Arthur Onslow

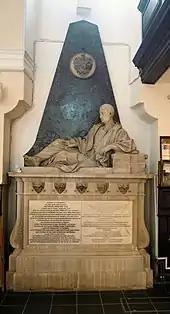
Onslow's memorial in Holy Trinity Church in Guildford

He died at his home in London in 1768 and was buried at Thames Ditton, but his body and that of his wife were later removed to the Onslow burial place in Merrow Church, Surrey.